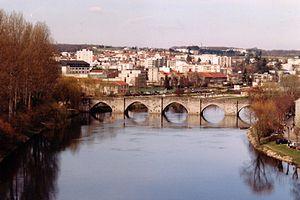
Limoges, pont Saint Etienne